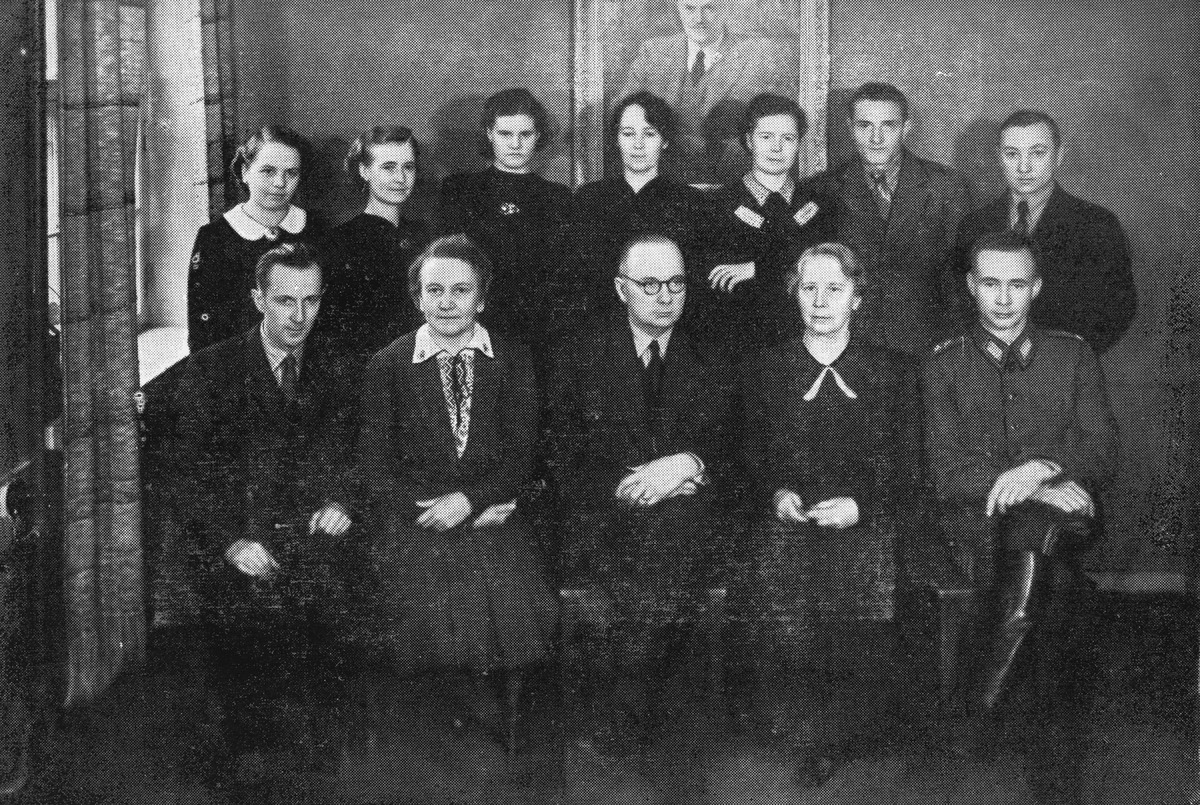
Maaseudun Tulevaisuuden henkilökunta vuonna 1941.
The staff of the Finnish newspaper Maaseudun Tulevaisuus in 1941.
sisällön kuvaus: Sanomalehti Maaseudun Tulevaisuuden henkilökunta vuonna 1941. Kohopainossa tehty vedos kuvalaatasta. content description: The staff of the Finnish newspaper Maaseudun Tulevaisuus in 1941. A print made by letterpress printing from a metal printing plate.
Vuosi: 1900
Paikka: , Suomi, Suomi
Aiheet: Sanomalehti Maaseudun Tulevaisuus; henkilökunta; painaminen; kemigrafia; painolaatat; kuvalaatat; autotypiat; rasterilaatat; kuvanvalmistus; painokuvat; painolaatta; kuvalaatta; graafinen ala; graafinen teollisuus; henkilöt; kirjapainoala; kirjapainotaito; kirjapainotekniikka; kohopaino; painomenetelmät; painotekniikka; painotuotteet; sanomalehdet; valokuvat; henkilöstö; ryhmäkuva; Maaseudun Tulevaisuus newspaper; staff; printing; relief printing; typographic printing; letterpress printing; chemigraphy; metal printing plates; engravings; engraved plates; photoengravings; etchings; photo-etched plates; cuts; blocks; halftones; illustration technology; newspaper llustrations; images; prints; impressions; photograps